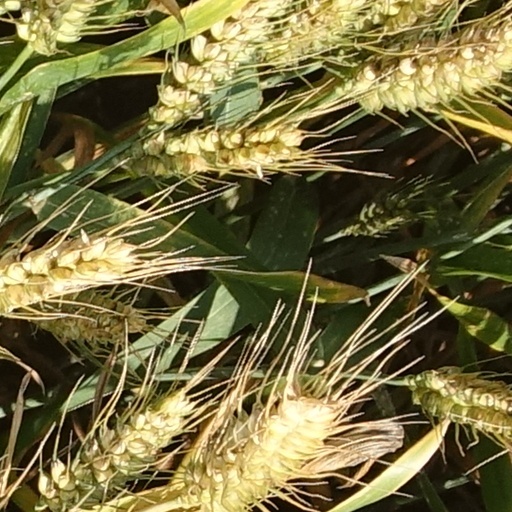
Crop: wheat